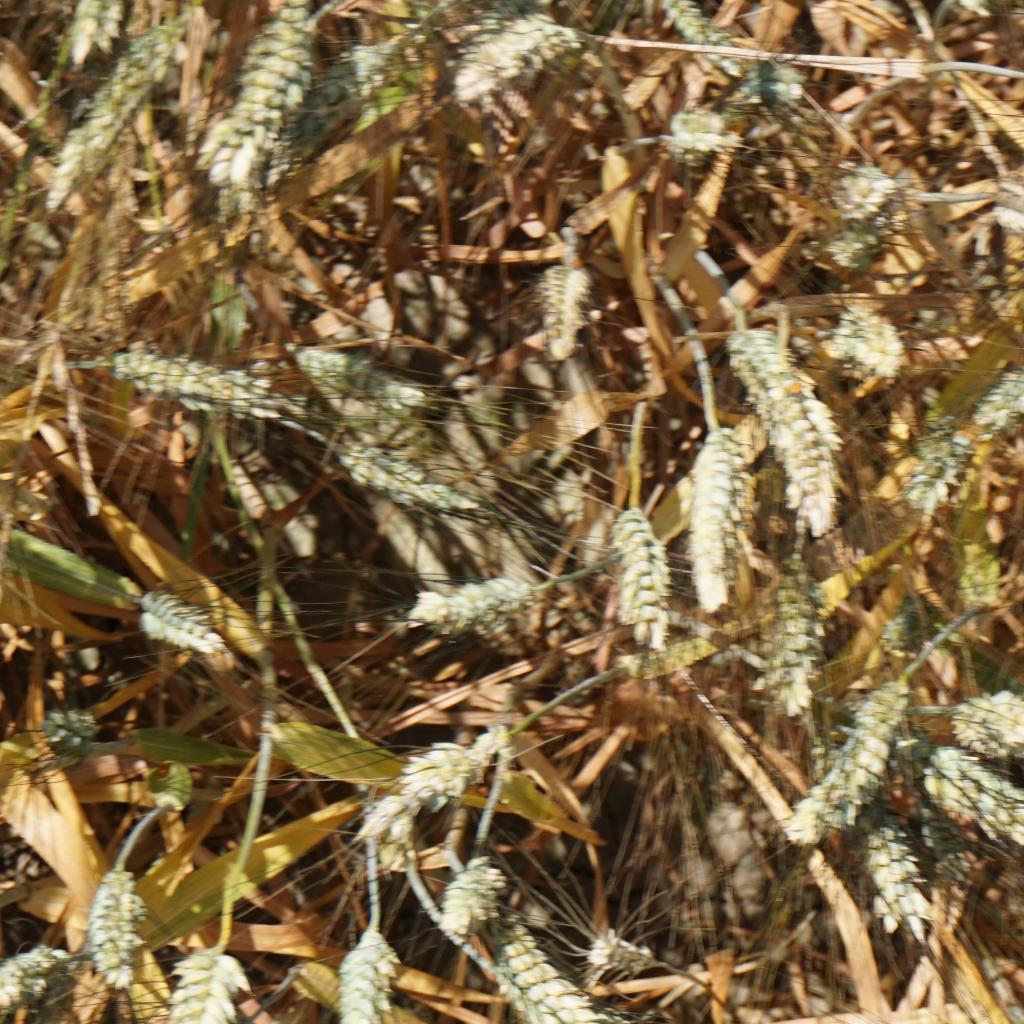
Country: France
Location: Gréoux
Wheat development stage: Filling - Ripening